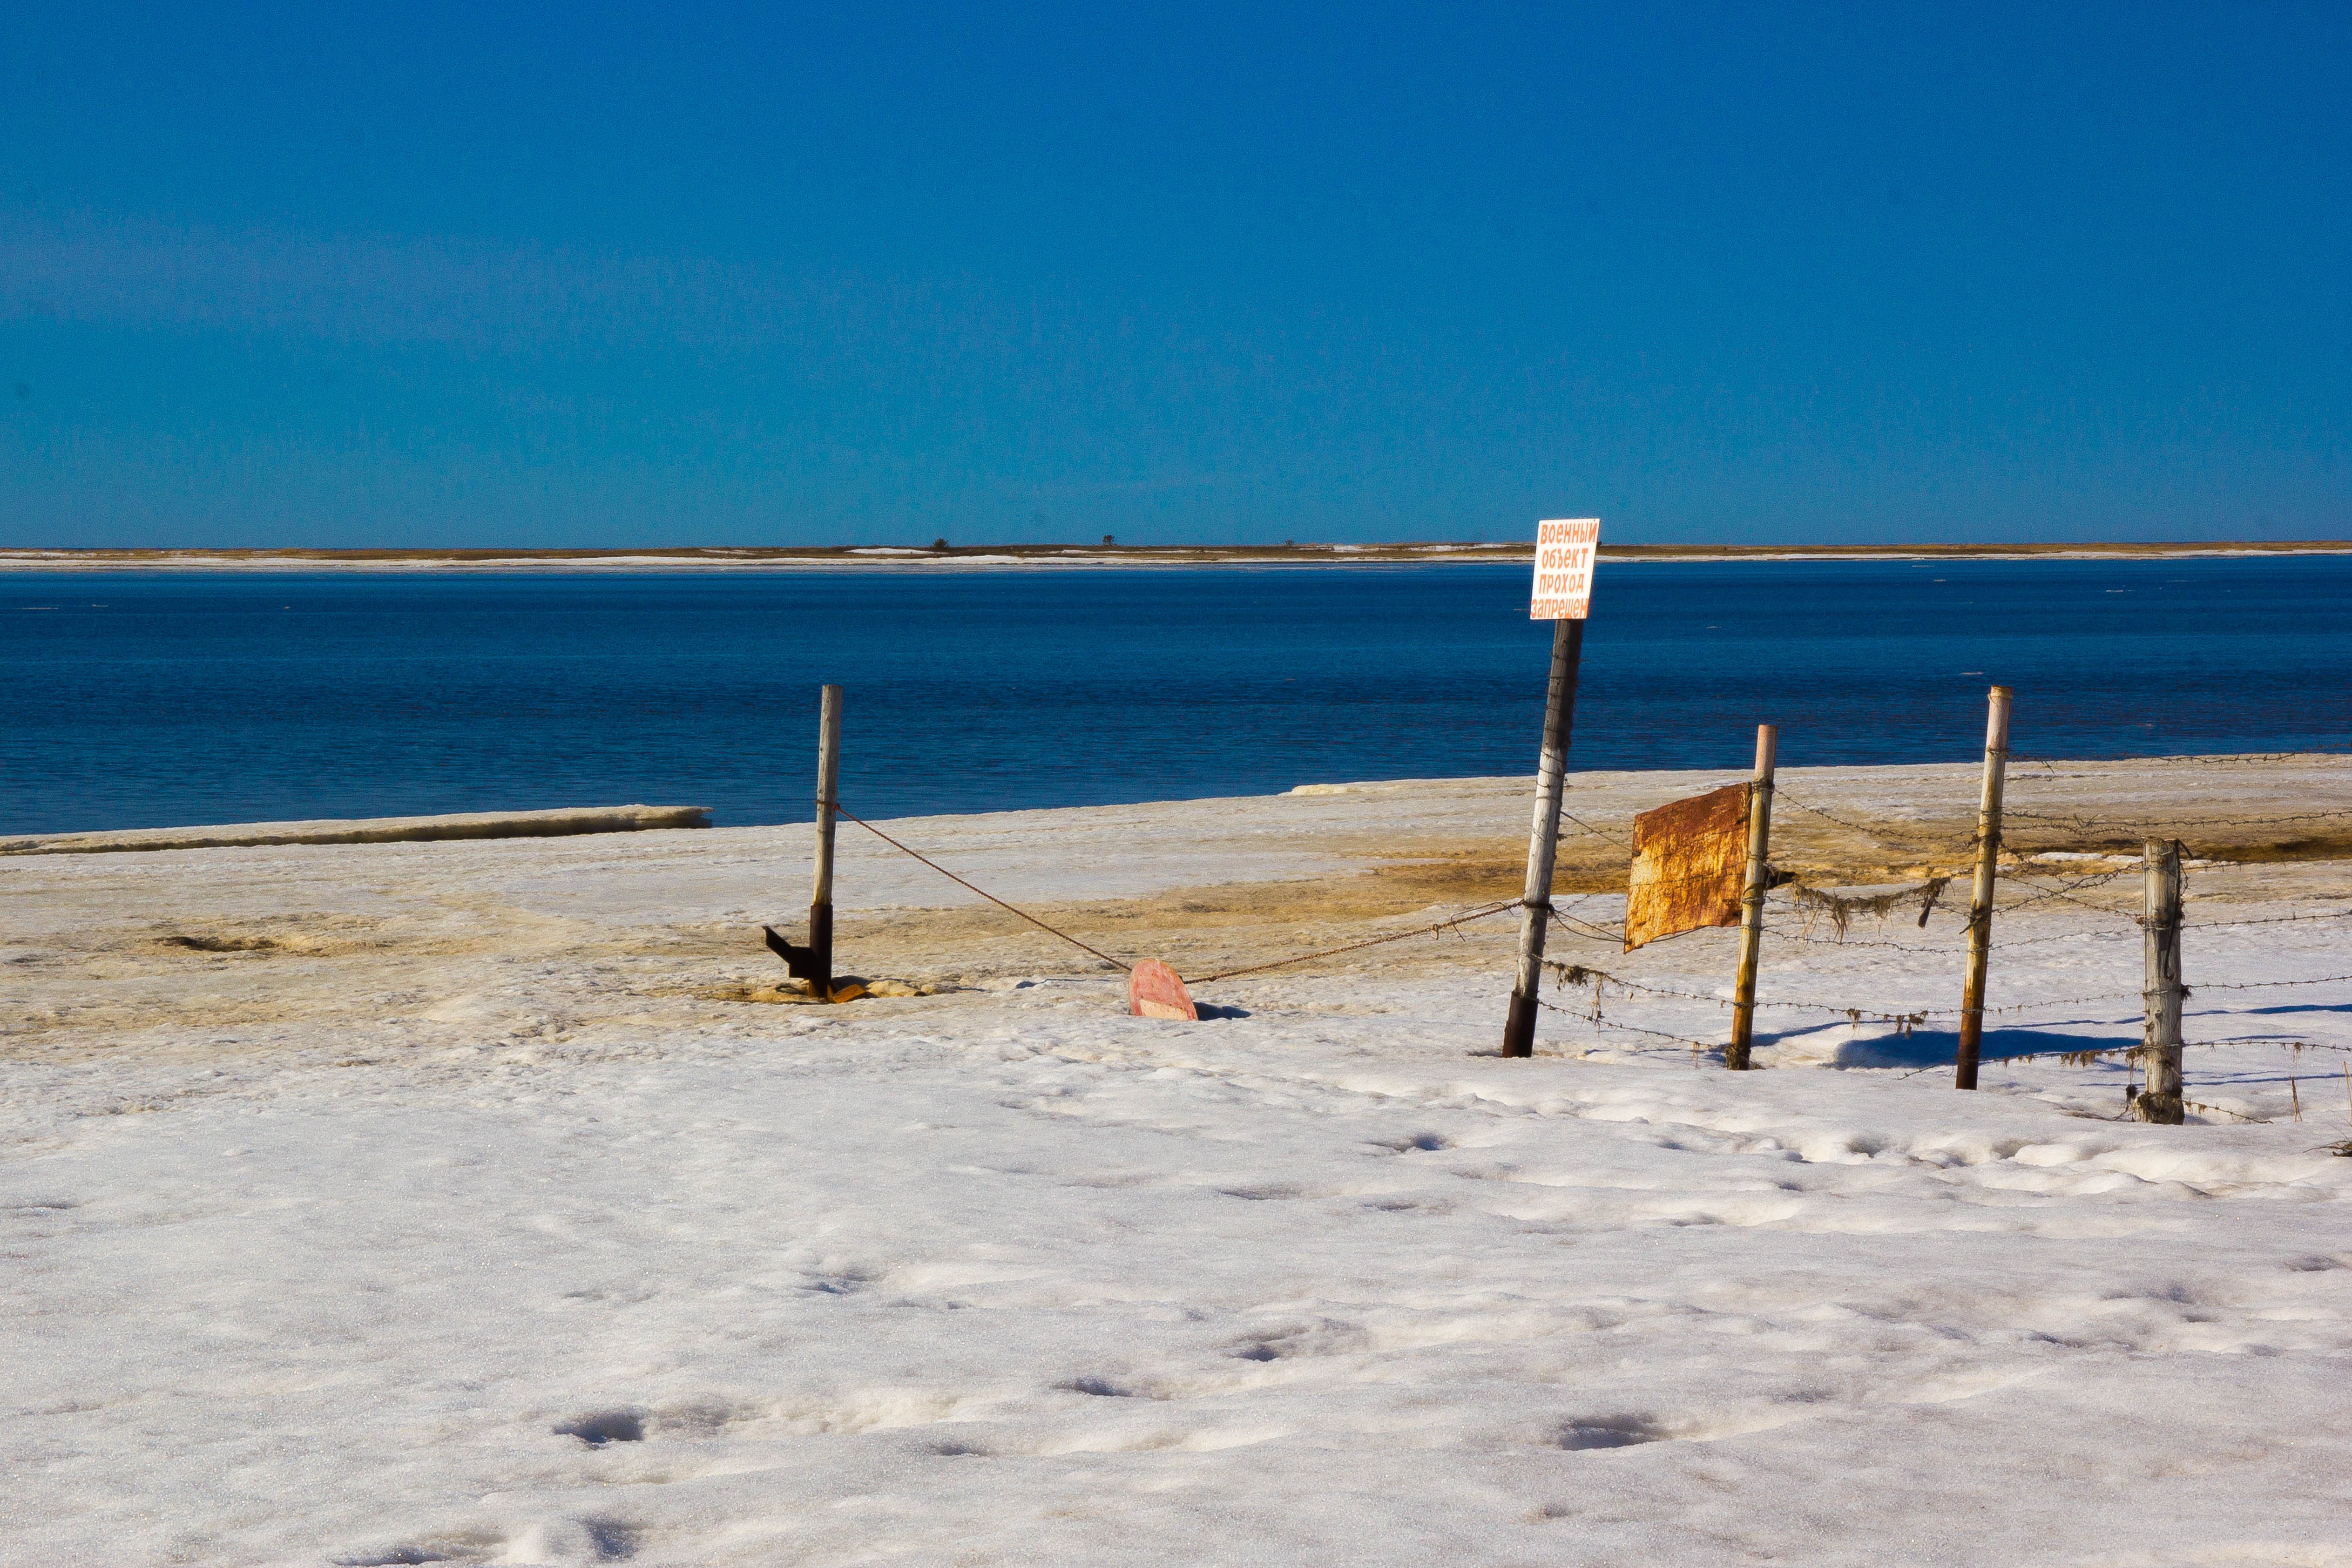
beach, landscape, sea, coast, water, nature, sand, ocean, horizon, snow, winter, fence, barbed wire, sky, sun, shore, wave, wind, vacation, sign, spring, journey, calm, bay, island, blue, silence, body of water, beauty, cape, passage prohibited